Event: Nepal Earthquake
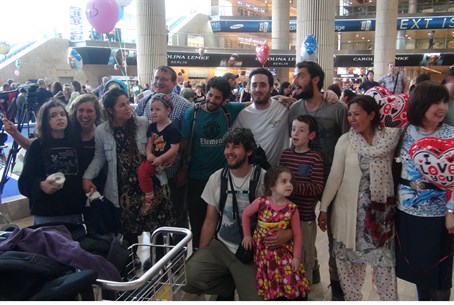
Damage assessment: no_damage